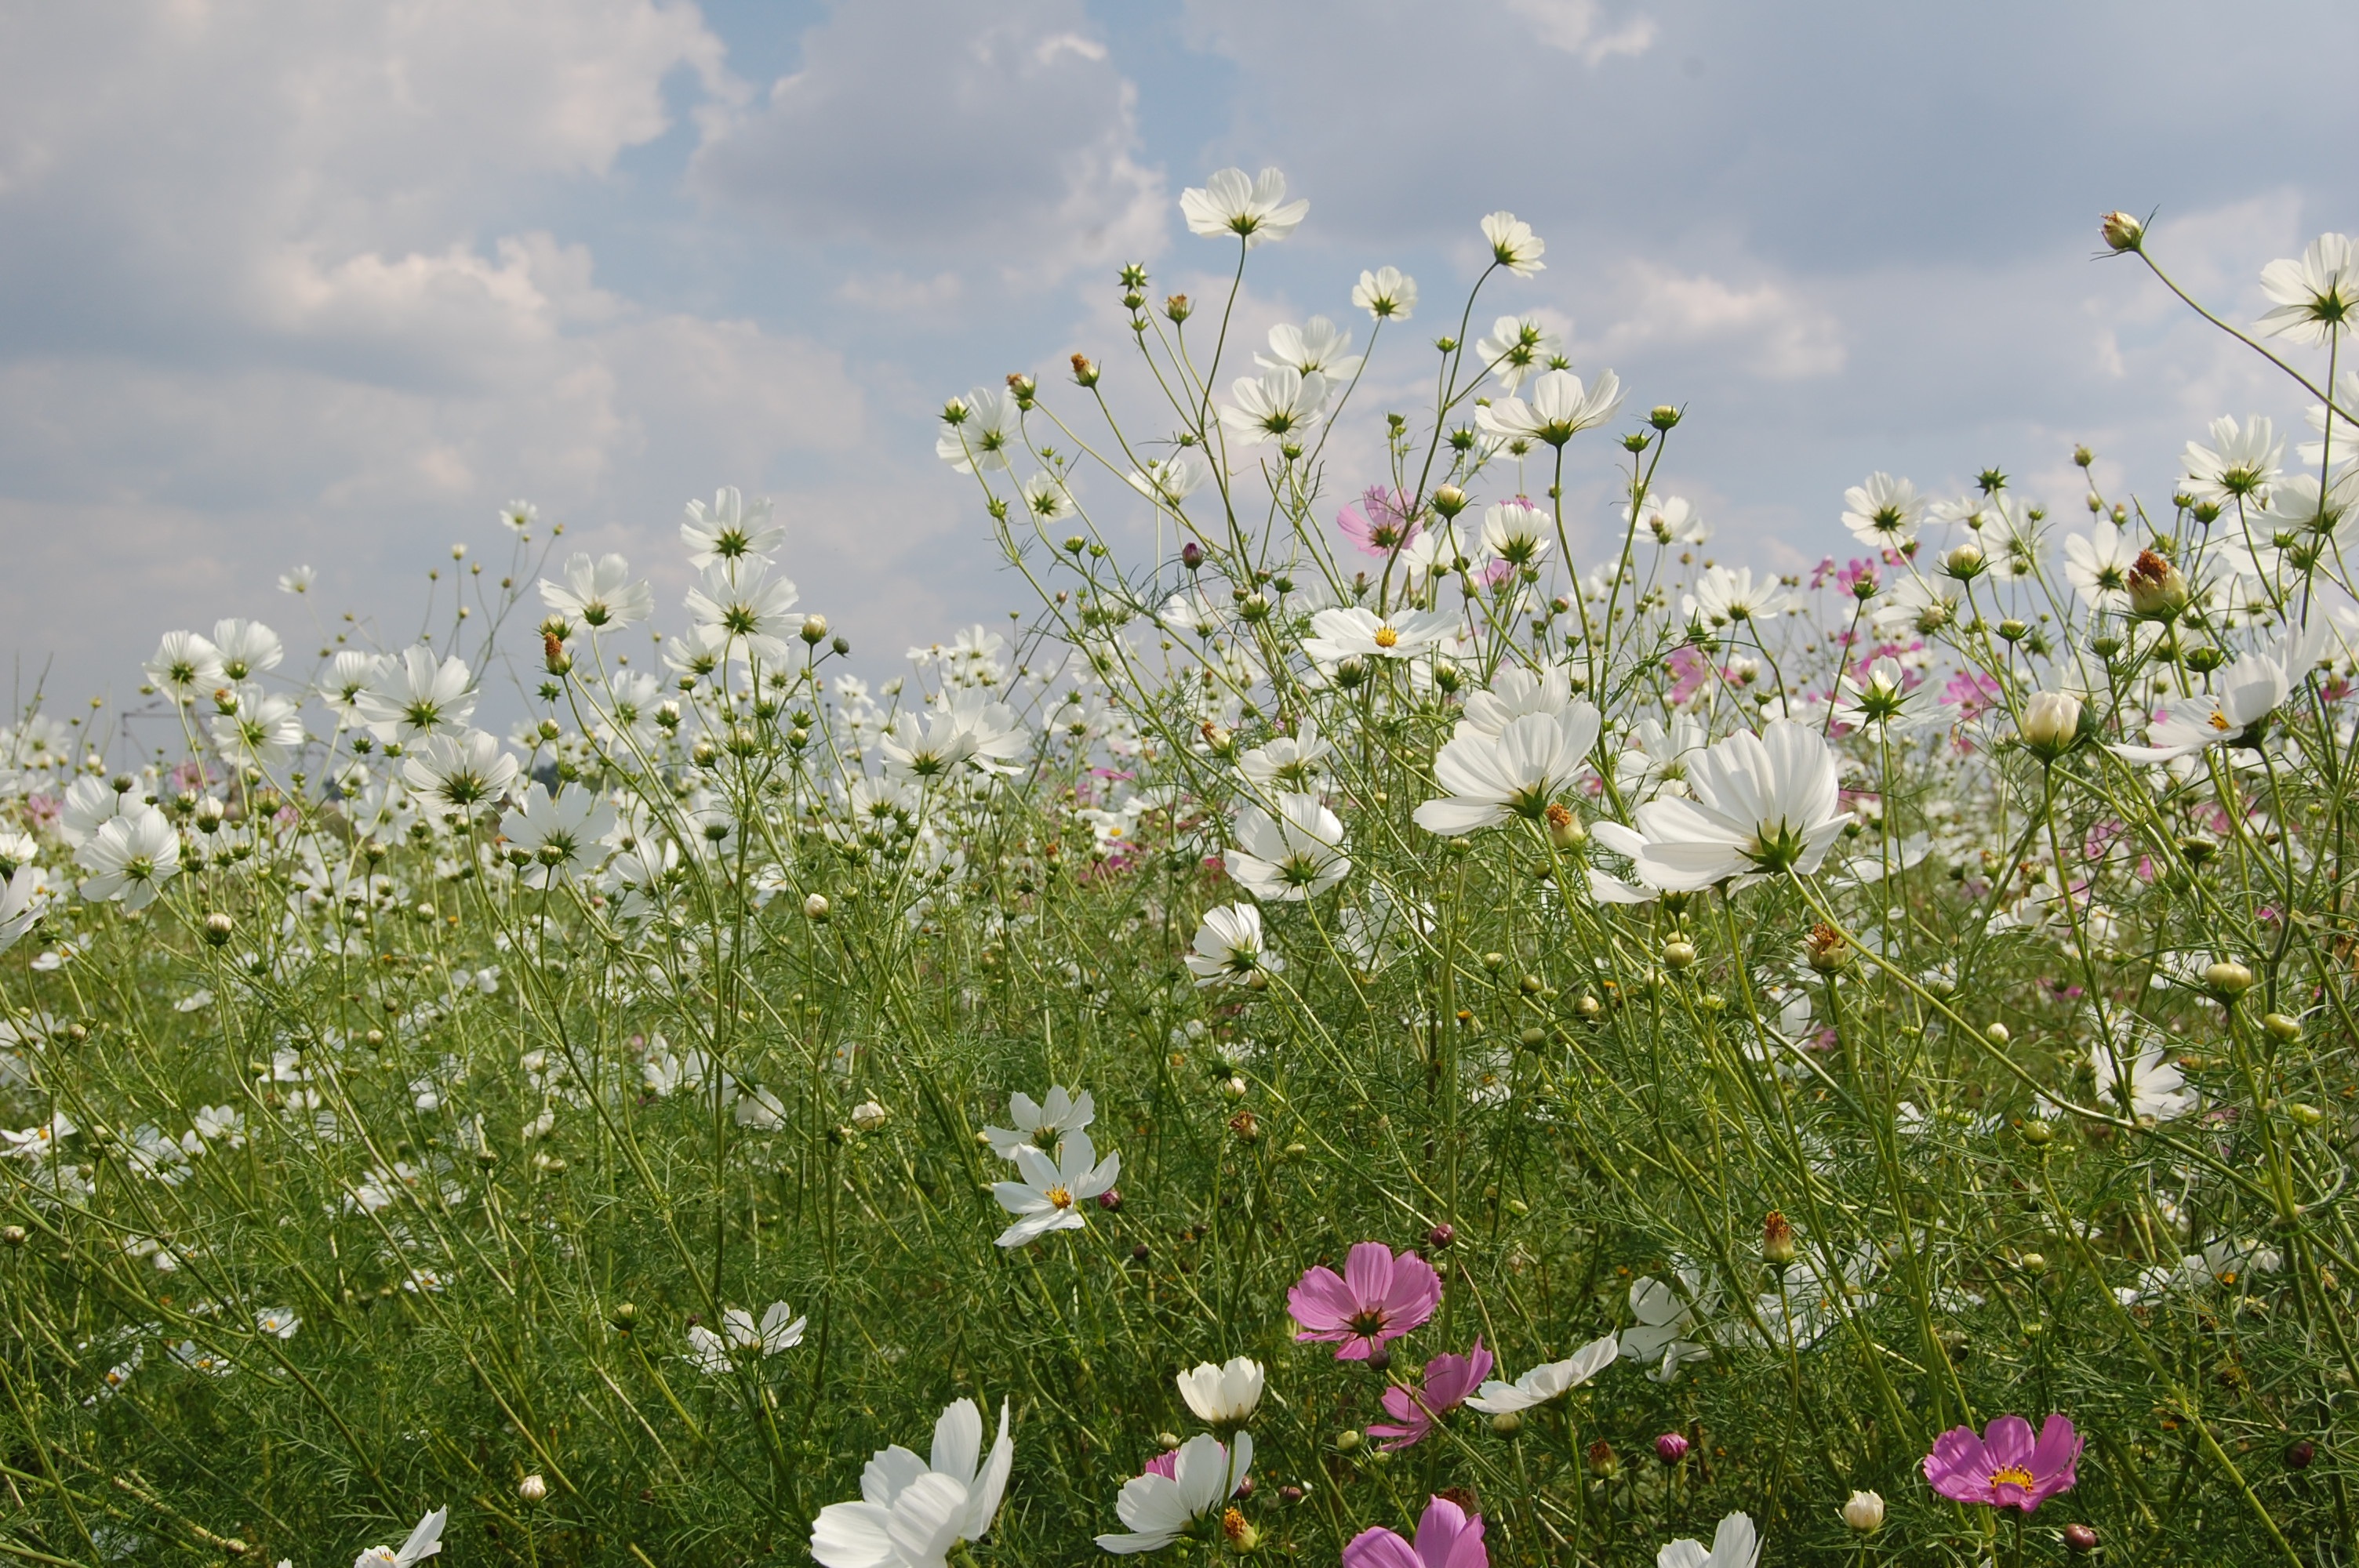
nature, grass, blossom, plant, sky, white, field, meadow, prairie, cosmos, flower, daisy, wild, flora, wildflower, flowers, fields, grassland, habitat, south africa, flowering plant, daisy family, grass family, land plant, chamaemelum nobile, garden cosmos